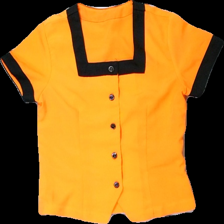
View: front
Type: Blouse
Category: Ladies
Brand: Missing
Colors: Orange, Black
Material: 100% polyester
Cut: Regular
Season: All
Damage location: bottom center
Damage 2 location: middle center
Price range: 50-100
Recommended usage: Reuse
Description: orange blus/skjorta, egengjord
Comment: egengjord